Attribute (role-playing games)

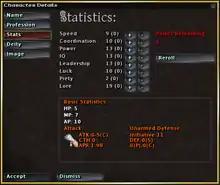
Attributes in "S.C.O.U.R.G.E.: Heroes of Lesser Renown".

There is no standard amongst role-playing games as to which attributes are important for the game, though there is a school of design which says you pick the attributes after you decide what the game is about.